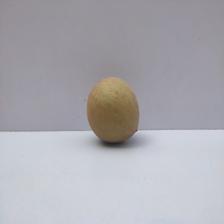
Size: Large